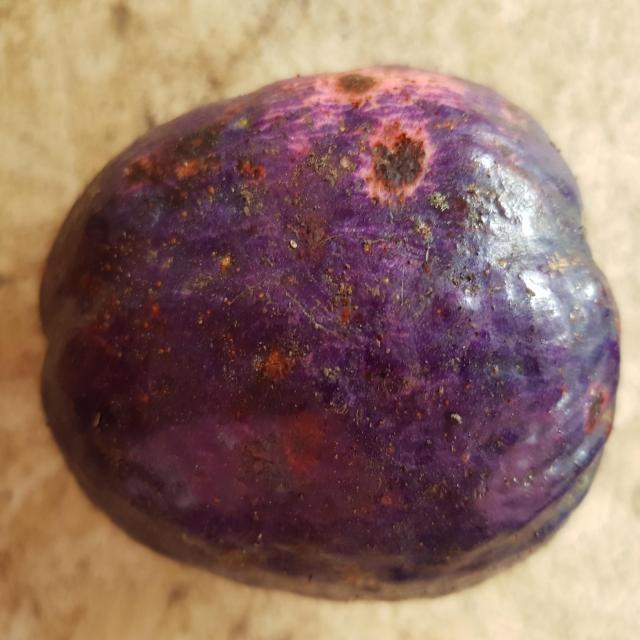
Plum grade: unaffected